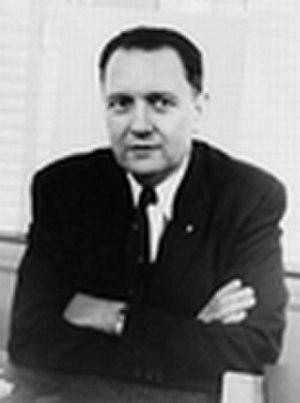
Carl Elliott est un homme politique américain né le 20 décembre 1913 et mort le 9 janvier 1999. Membre du Parti démocrate, il représente son État natal de l'Alabama à la Chambre des représentants des États-Unis de 1949 à 1965.